Altstadt Spandau

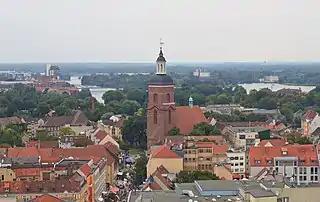
View of Altstadt Spandau with St. Nicholas Church

Altstadt Spandau is the historic centre (old town) of the Spandau borough in the western suburbs of Berlin, situated on the right bank of the Havel river by its confluence with the Spree tributary. It arose near the site of a former Slavic gord during the German eastward expansion ("Ostsiedlung") in the early 13th century. A castle at "Spandowe", erected on a Havel island to secure the eastern borderlands of the Margraviate of Brandenburg, was already documented in an 1197 deed issued by the Ascanian margrave Otto II.